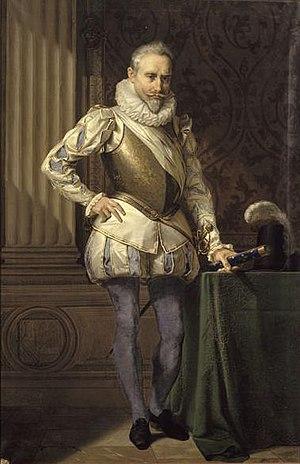
Portrait de Henri de La Tour d'Auvergne, duc de Bouillon, d'après un original au château de Beauregard
Cette liste des seigneurs et princes de Sedan dresse la liste des personnes qui ont exercé la fonction de chef d'État de la seigneurie puis de la principauté de Sedan, du XIIIᵉ siècle à 1642, des héritiers de Sedan et des prétendants au trône de Sedan de 1594 à 1789 et des dames et princesses consorts de Sedan.